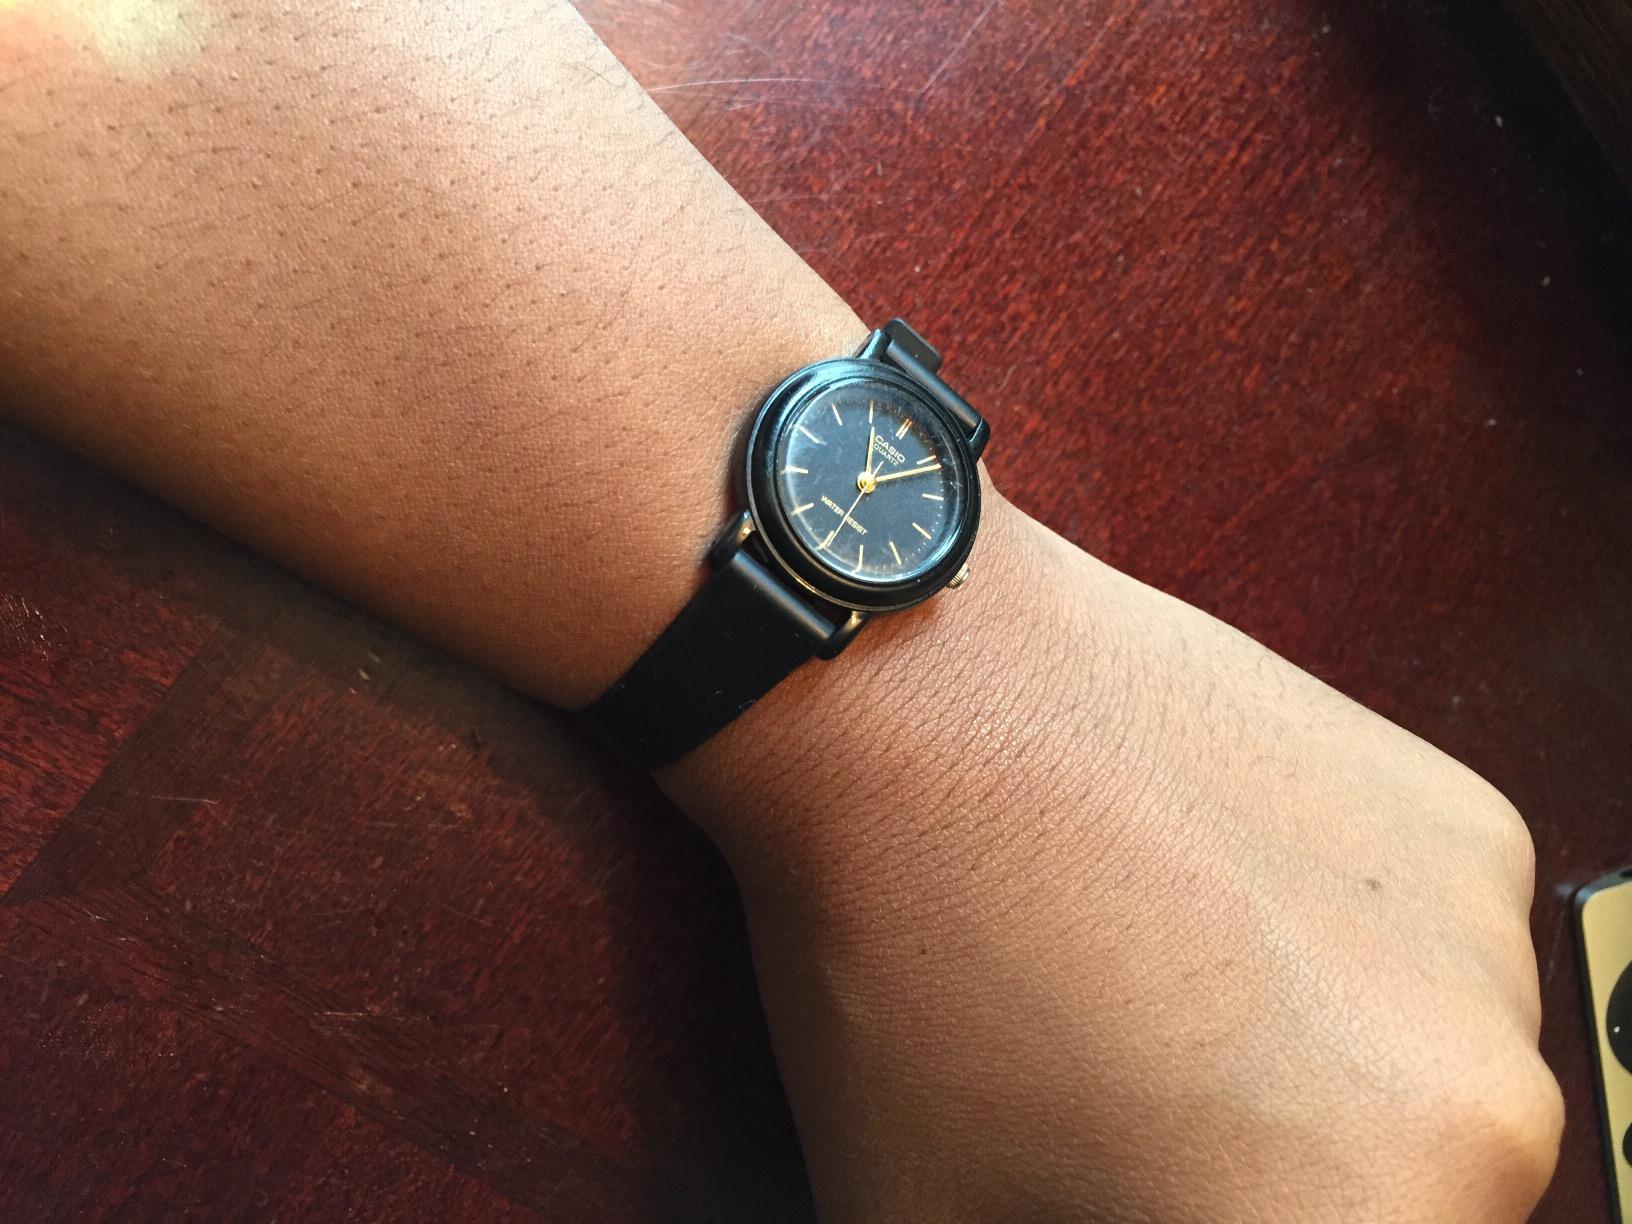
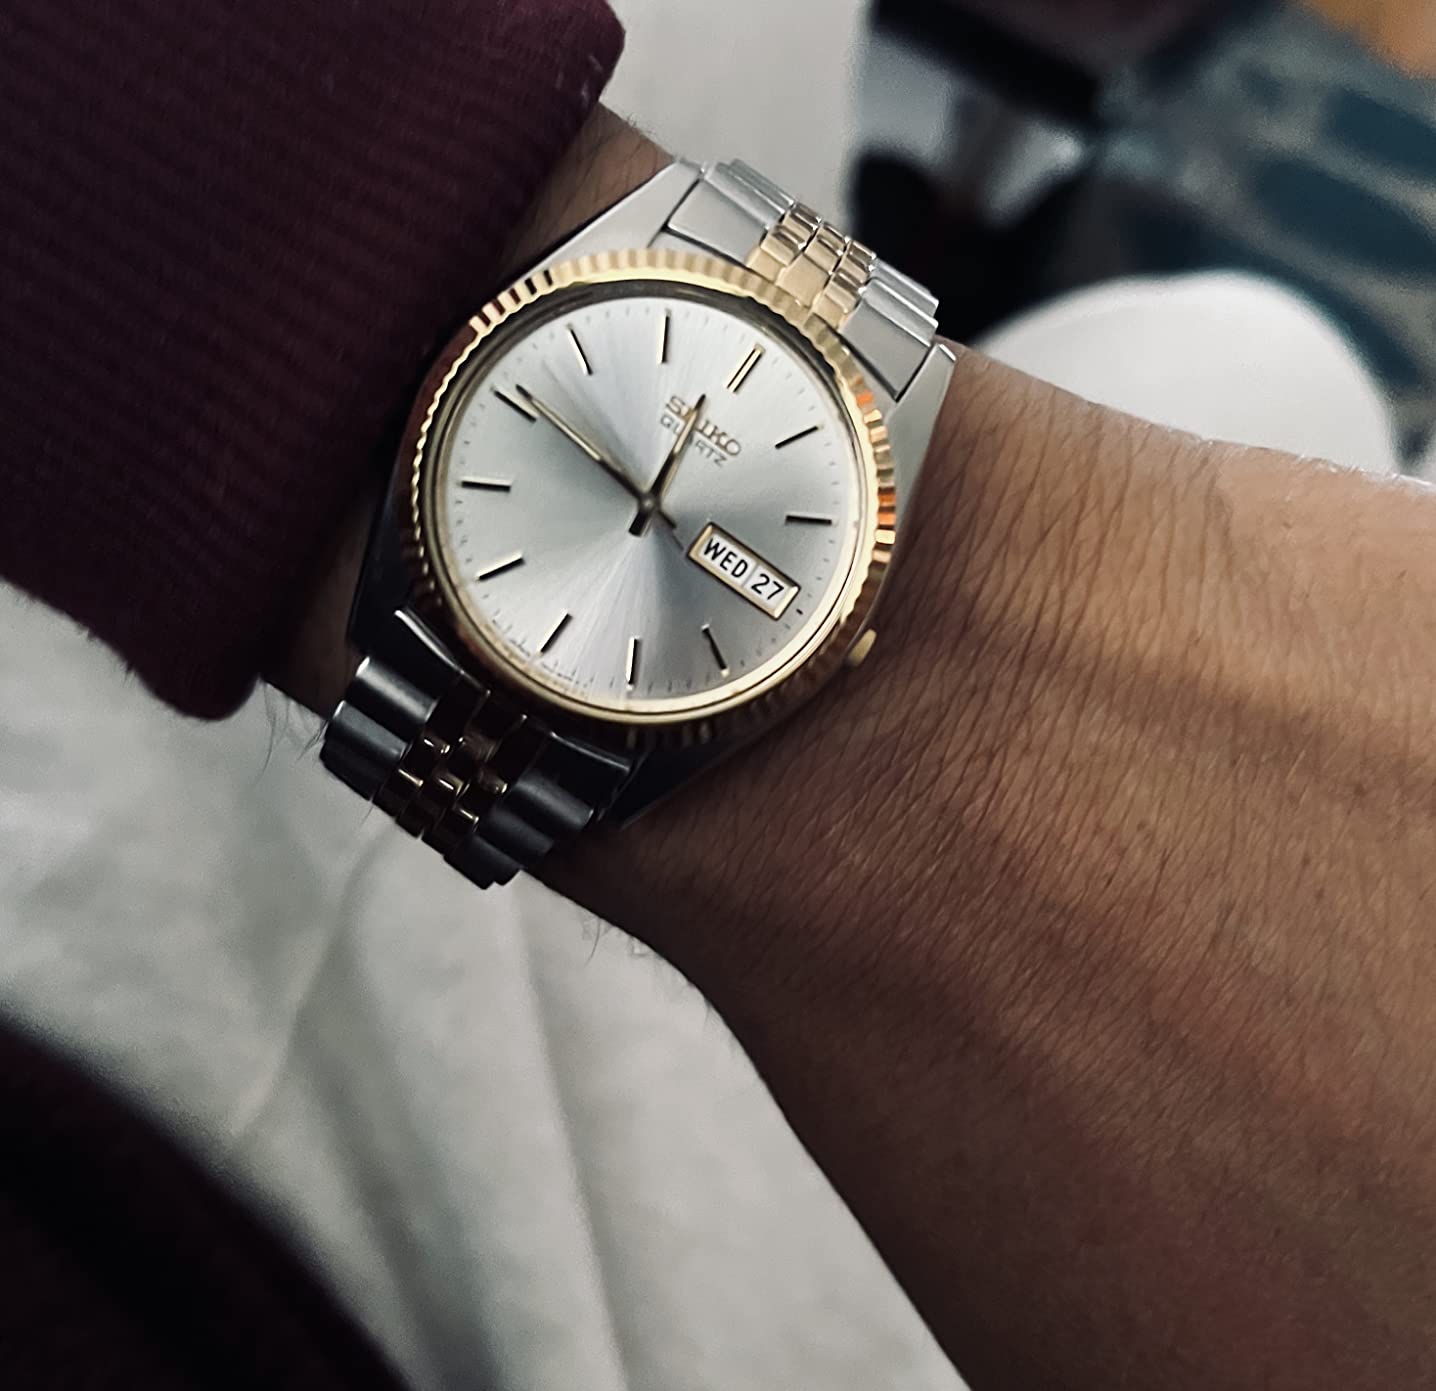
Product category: accessories_watch
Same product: no